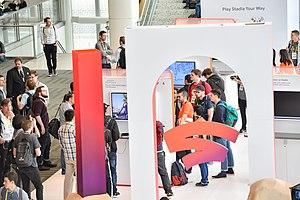
Stadia est une plate-forme de jeux vidéo à la demande conçue par Google permettant de jouer à des jeux vidéo AAA sur toutes sortes d'appareils, comme un ordinateur ou un Chromecast. A sa sortie, Stadia est annoncée comme étant capable de délivrer des jeux en définition 4K et 60 images par seconde, et conçue pour rivaliser Sony avec la PlayStation qui domine le marché des consoles, Microsoft avec sa Xbox et d'autres entreprises telles que Nintendo, Google voulant s'imposer sur ce marché. Un mode multi-joueurs sera disponible dès le lancement.